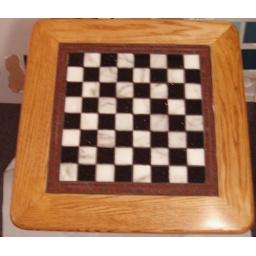
Marble inlayed in table found on side of the road